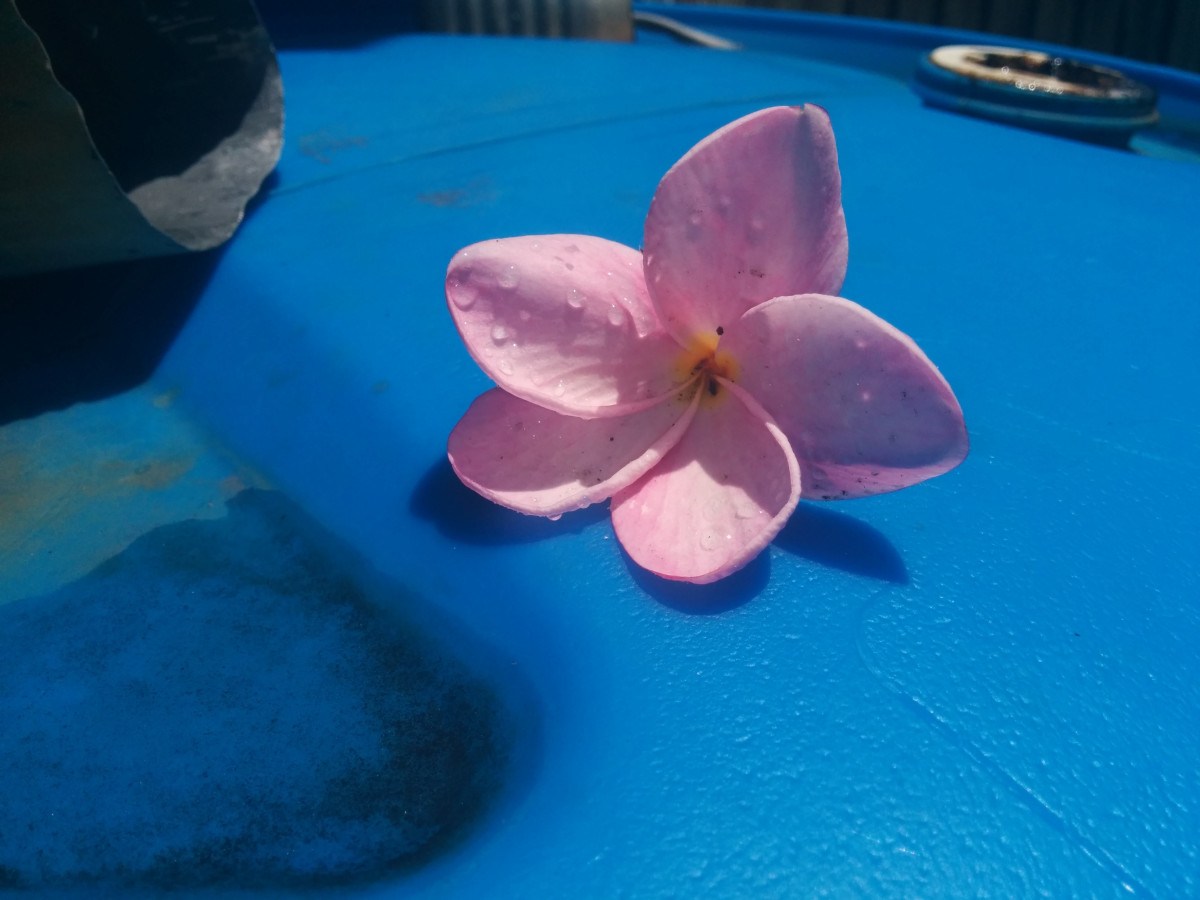
Tags: flower, petal, blue, circle